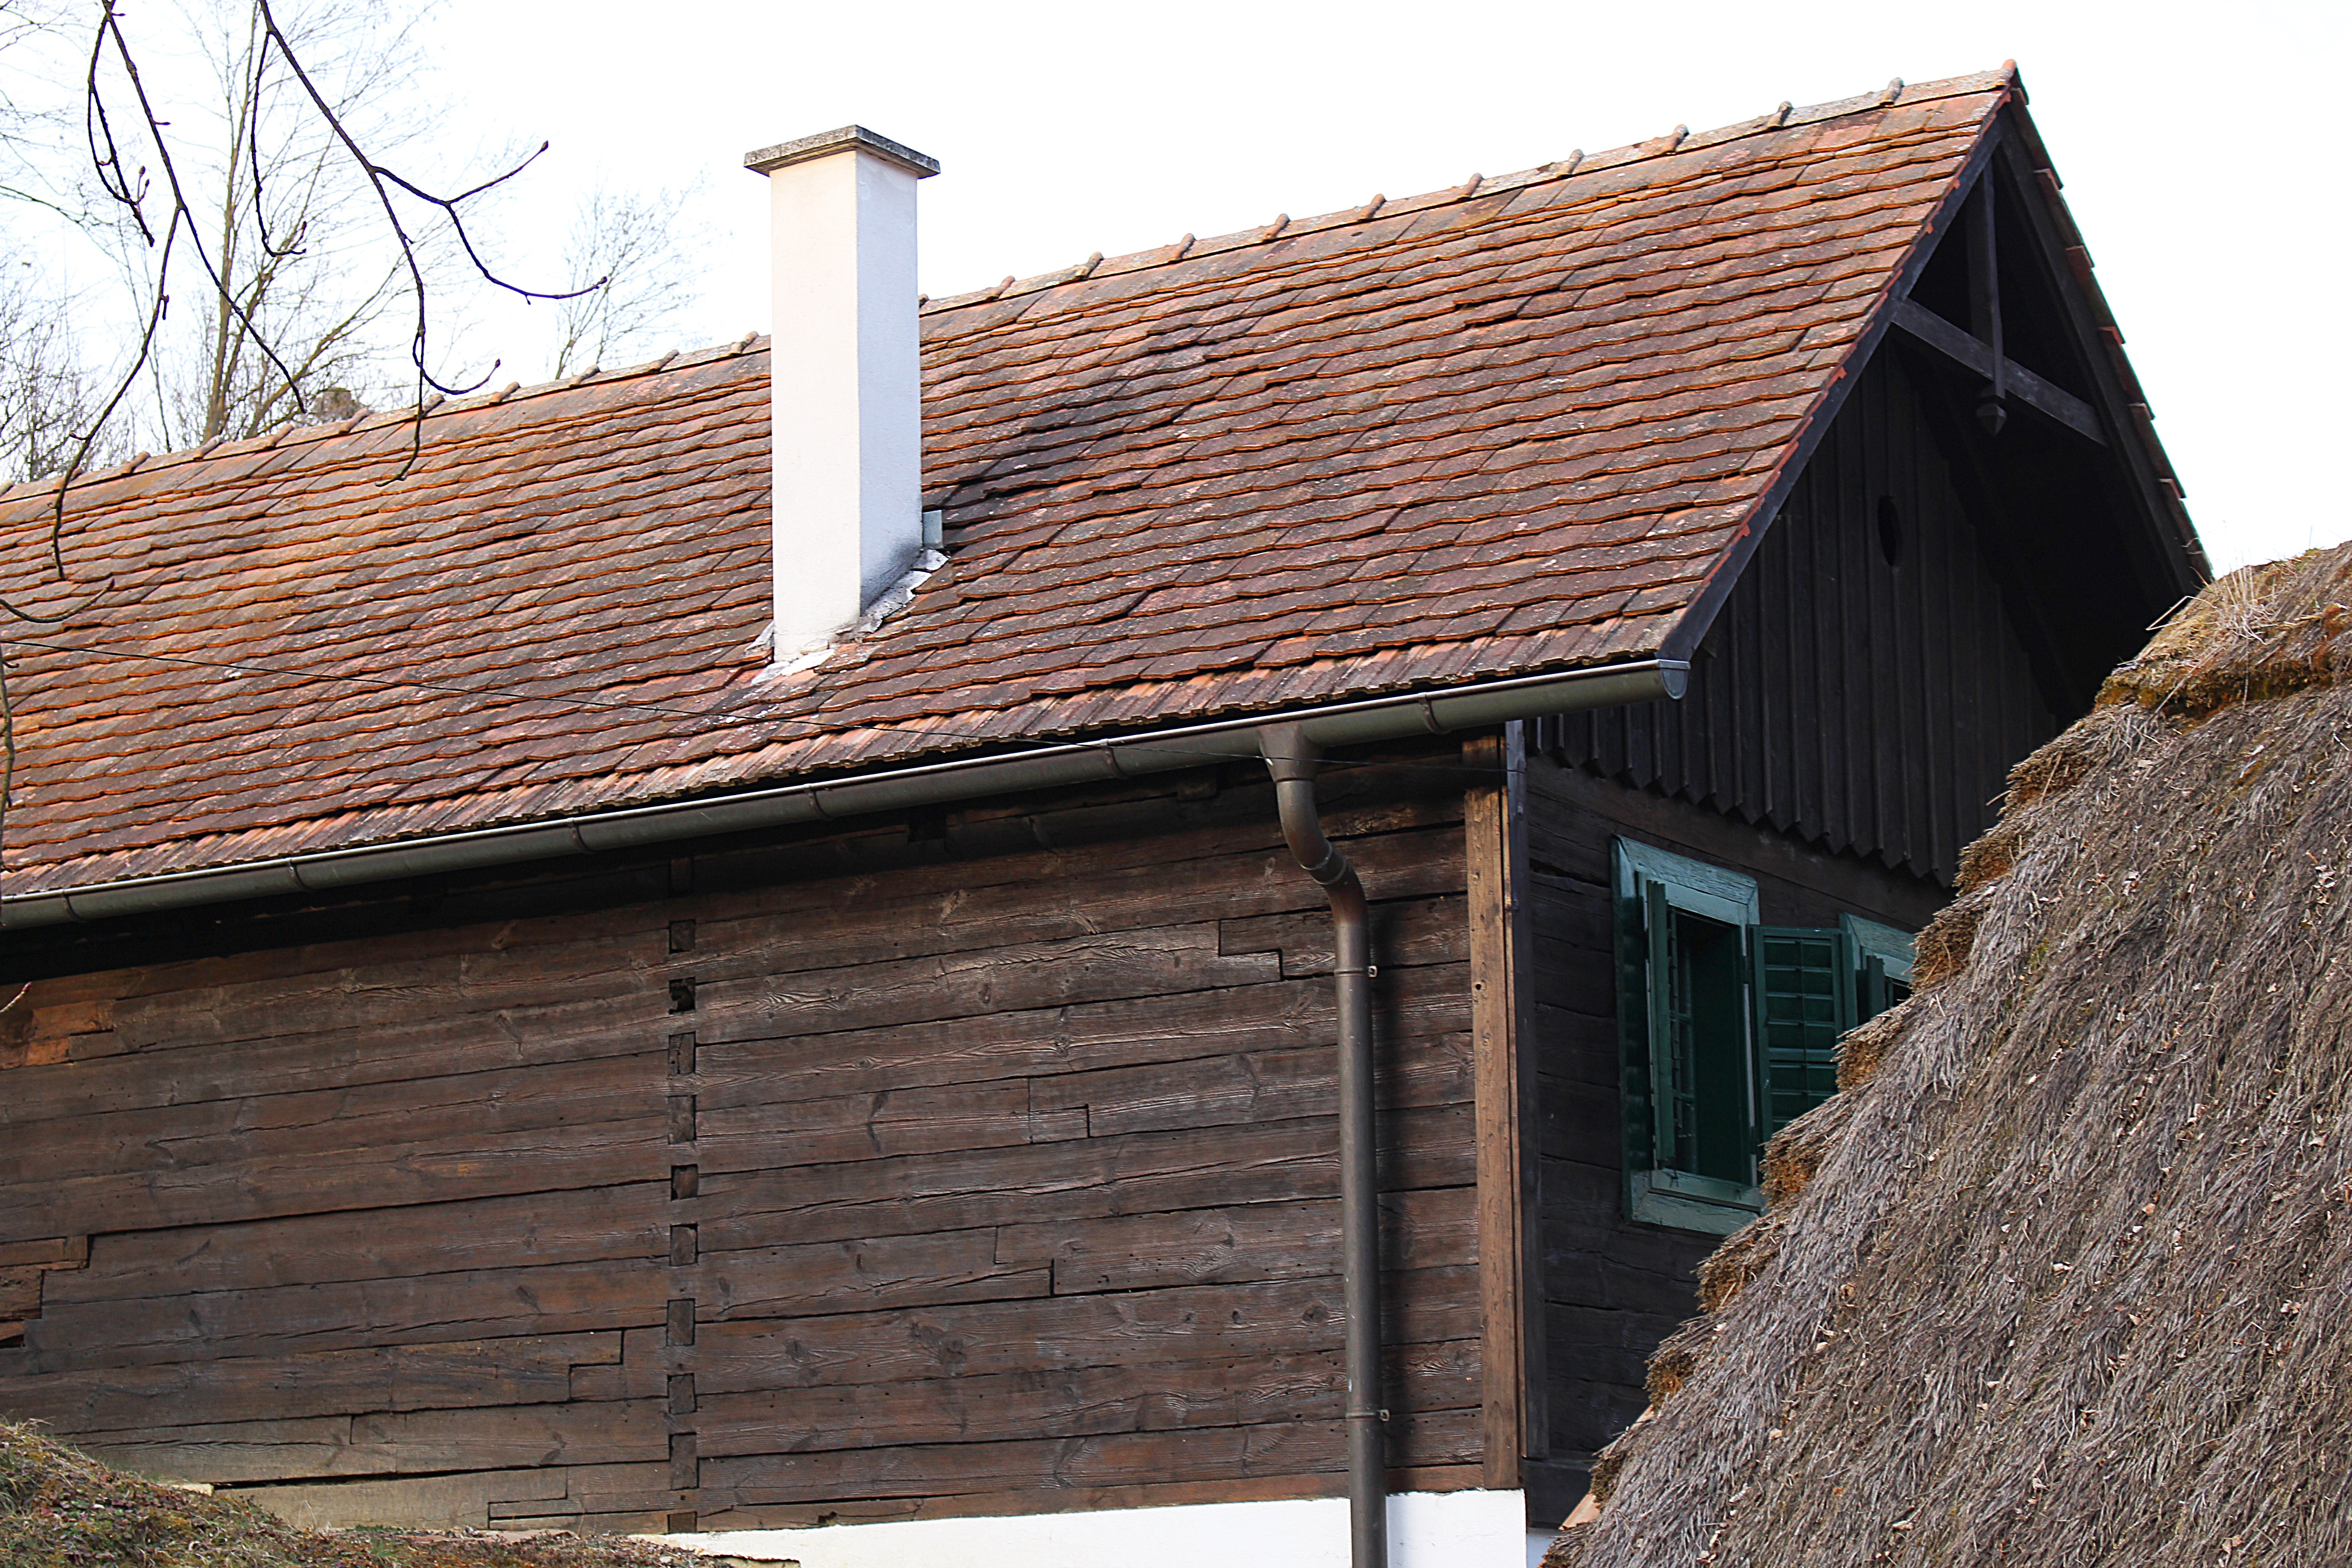
wood, house, roof, home, wall, shed, vacation, hut, cottage, facade, property, brick, material, log cabin, brickwork, siding, outdoor structure